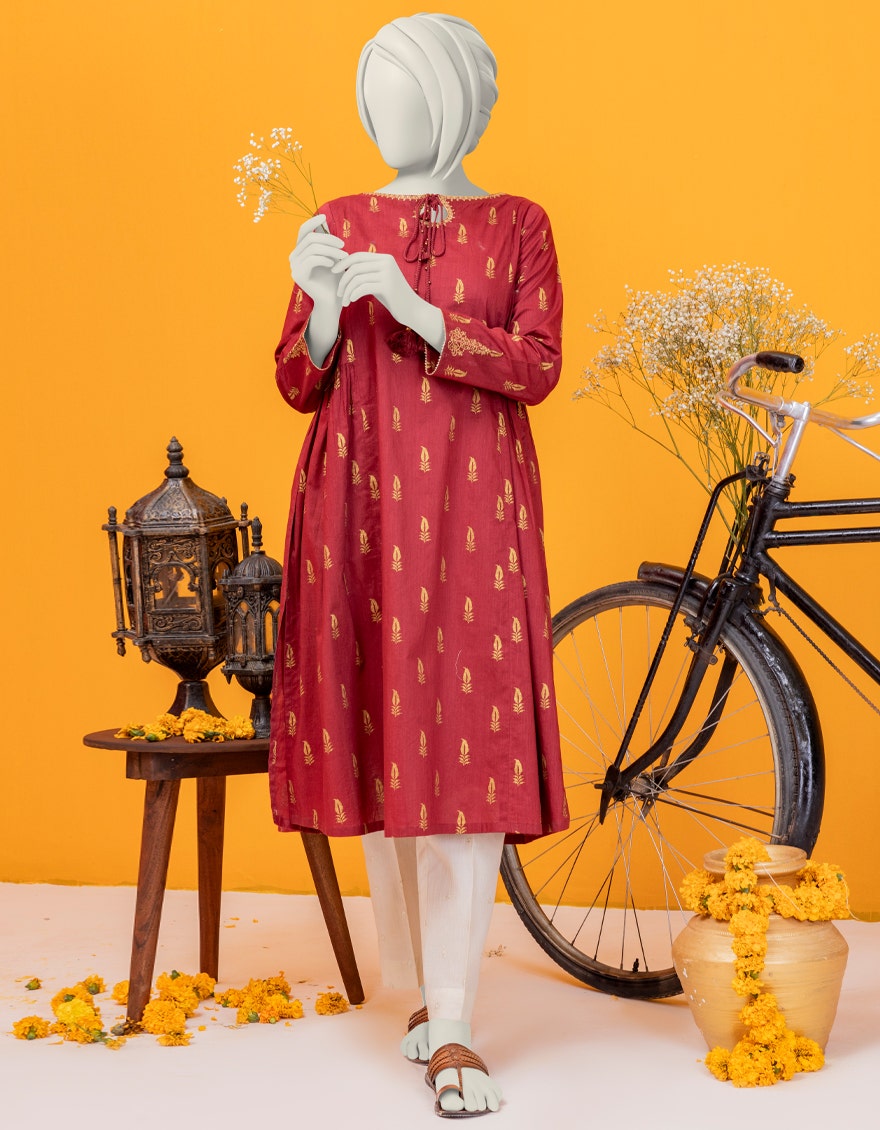
burgundy kurta dress